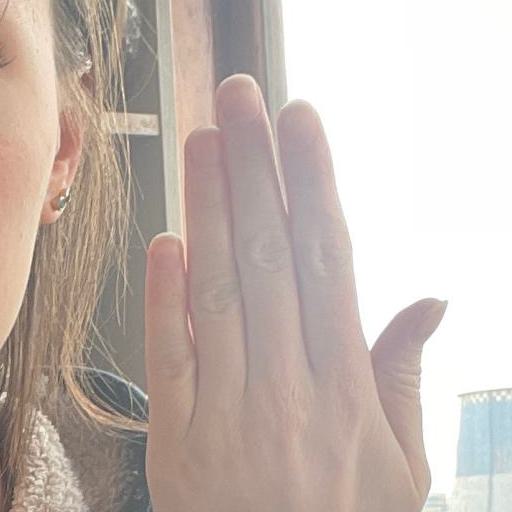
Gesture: stop_inverted